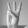
ASL letter: W